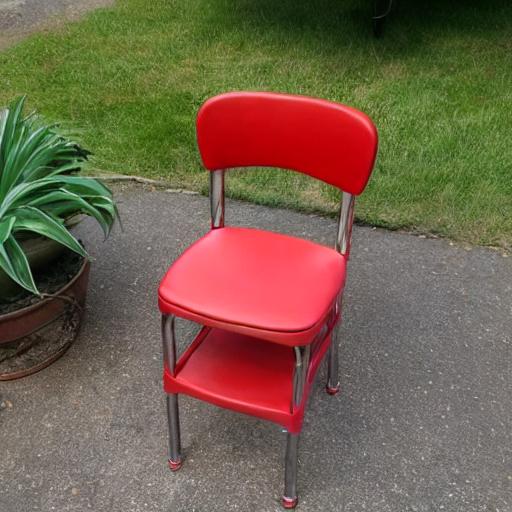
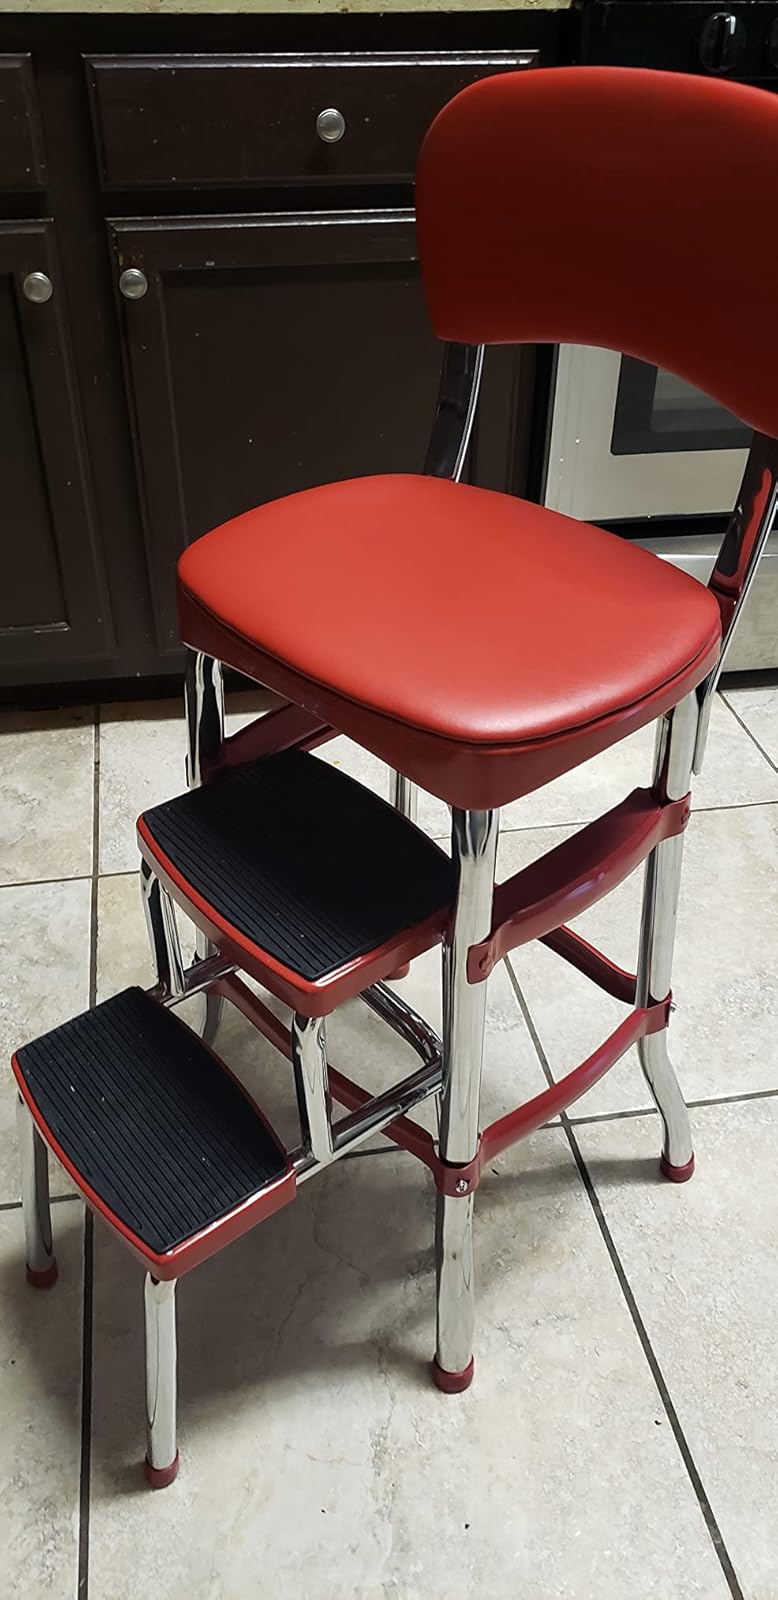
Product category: items_chair
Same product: no